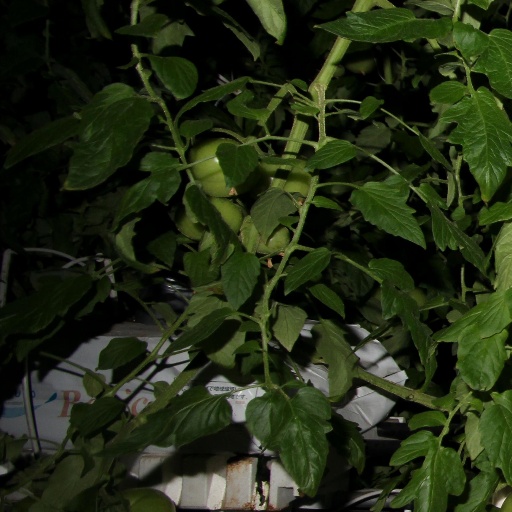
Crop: tomato